John Wick (film)

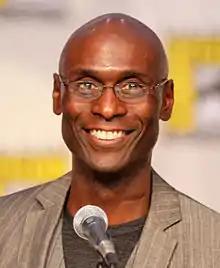
Lance Reddick in 2010. His character, Charon, was compared to the Greek mythology ferryman Charon, both serving to ferry individuals between worlds.

Bacon analyses "John Wick" as a symbol of purgatory. During the opening, as John watches a video of his wife on his phone, he passes out, only to wake up in a flashback to the day of her funeral. Here, layers of nostalgia unfold, as he reflects on his past with Helen. Nostalgia becomes John's way of existing in the world, as he remains perpetually trapped in a purgatorial state, unable to move forward. This purgatory is symbolized by John's descent into the criminal underworld, which mirrors poet Dante Alighieri's "Inferno". John's involvement with Viggo and The High Table takes him through ever-deepening layers of this underworld, each representing a further step away from the heaven of his life with Helen. The pull of the past becomes inescapable with the arrival of Iosef, whose actions drag John back into the underworld, symbolically making Viggo responsible for both John's exit and his return.